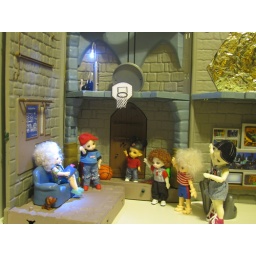
My boys in their new club house